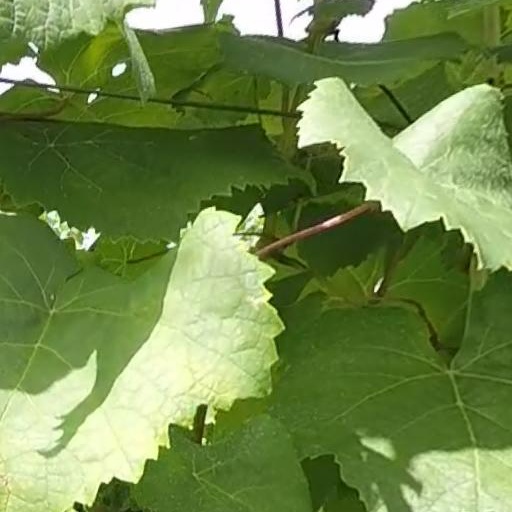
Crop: grape